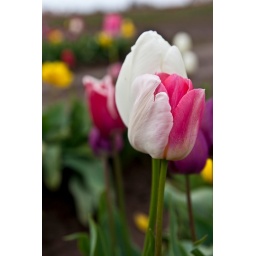
I love this. The white tulip grew around the pink one, essentially giving it a hug.